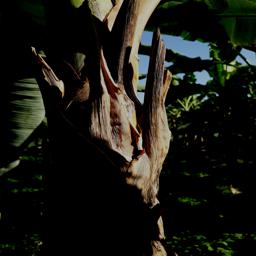
Label: BACTERIAL SOFT ROT